Máté Fenyvesi

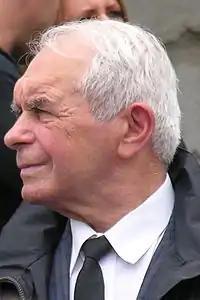
Fenyvesi in 2011

Máté Fenyvesi (20 September 1933 – 17 February 2022) was a Hungarian footballer and politician.